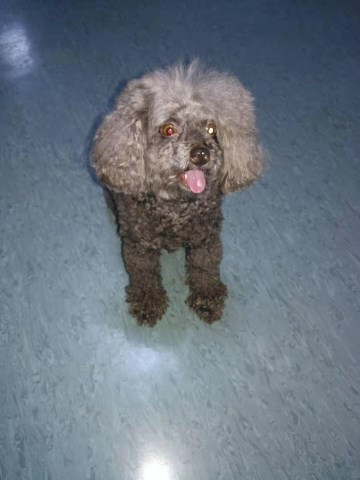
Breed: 2925-n000114-toy_poodle